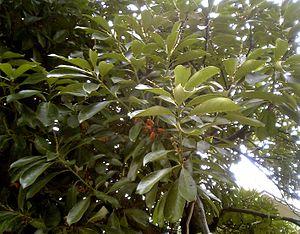
Lithocarpus est un genre d'arbres de la famille des Fagaceae. Ses espèces sont appelées lithocarpes ou chênes à tan.